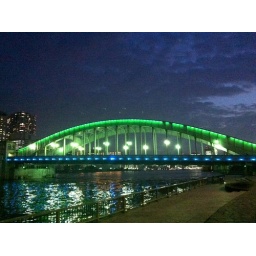
the bridge near our house